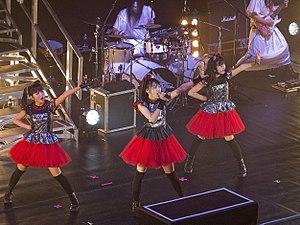
Le kawaii metal, également connu sous le nom de idol metal, cute metal, ou kawaiicore, est un genre musical mélangeant des éléments de heavy metal et de J-pop qui s'est développé au Japon au début des années 2010. Une composition de kawaii metal typique consiste à combiner des musiques issues de différents types de musique heavy metal, des mélodies J-pop et l'esthétique du mouvement des idoles japonais. Les sujets des textes du kawaii metal sont souvent plus légers que ceux des autres genres de heavy metal.